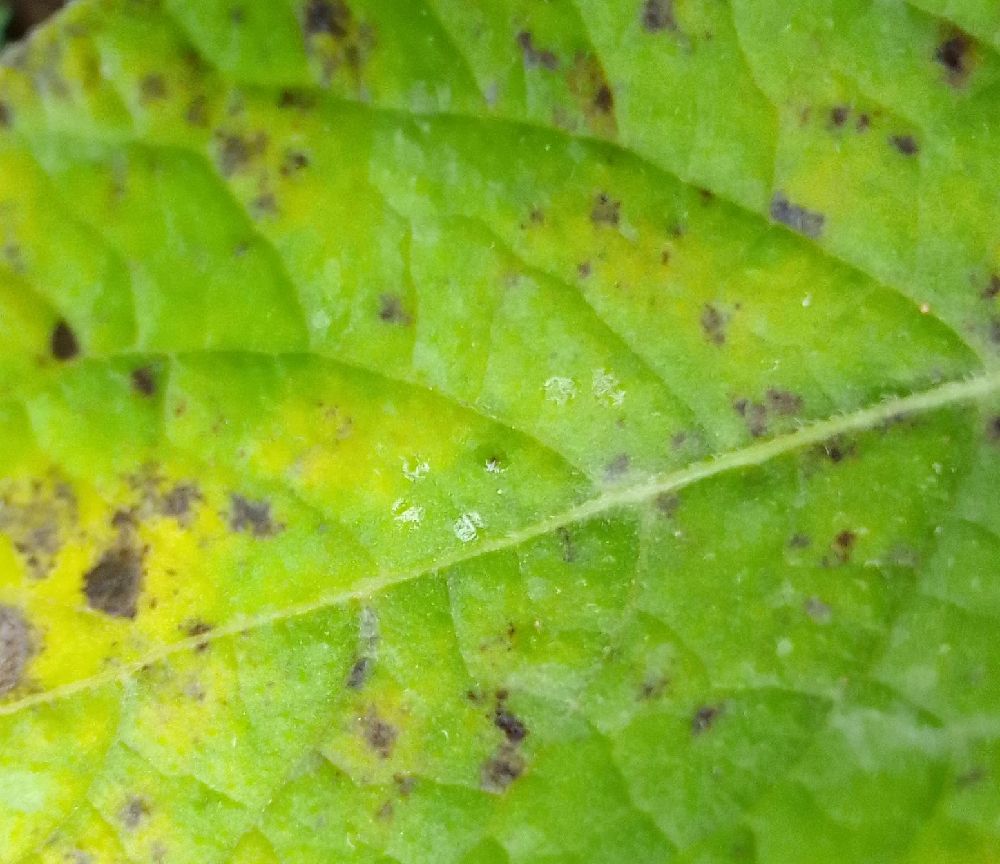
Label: Late blight